Victoria Street, Christchurch

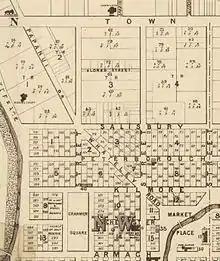
1875 map showing Victoria Street with contemporary street names

Victoria St runs for roughly from north-west to south-east towards the centre of Christchurch. It stops at Kilmore and Durham Streets, which form the boundary of Victoria Square. There is a slight deviation in direction at the intersection of Salisbury and Montreal Streets. Originally, the street began at the intersection of Colombo and Armagh Streets and went through what is now Victoria Square, including a crossing of the Avon River on what is now known as the Hamish Hay Bridge.